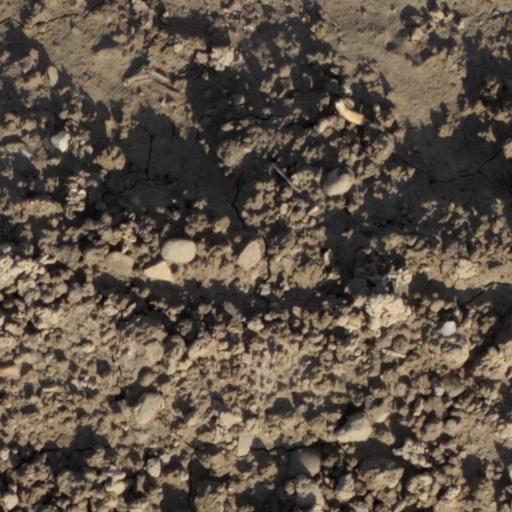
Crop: wheat